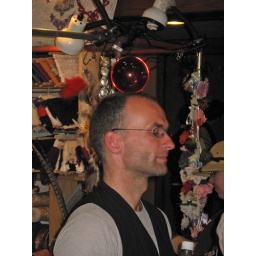
This gentleman was walking around the convention with a glass ball balanced on his head.